AMC Gremlin

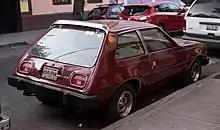
1979 VAM Gremlin X in Mexico City (missing side decals)

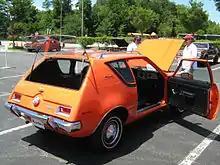
One-off Australian Gremlin, first featured at the 1970 Sydney Motor Show

Vehiculos Automotores Mexicanos (VAM) manufactured Gremlins in Mexico under license and partial ownership (38% equity share) by AMC. Although the Gremlin was introduced to the U.S. and Canadian markets in 1970, VAM continued assembling its version of the Hornet still bearing the name Rambler American as its smallest, least expensive car until 1974. The fact that VAM already had three lines of products (the top limit permitted by legislation) from 1968 through 1973 made it impossible for the Gremlin to be offered. It was until the discontinuation of the Javelin line in 1973 that free space was available for Gremlin production, making 1974 its year of debut.